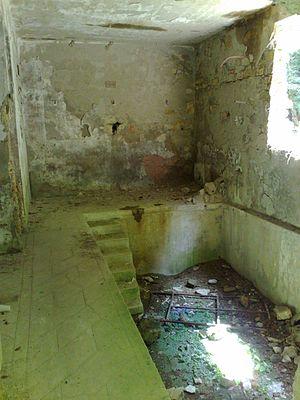
L'un des bassins des anciens bains de la Caille en Haute-Savoie, France.
Les bains de la Caille sont d'anciens bains thermaux aujourd'hui désaffectés, situés dans les gorges des Usses, sur la commune de Cruseilles en Haute-Savoie.